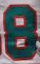
Number: 8